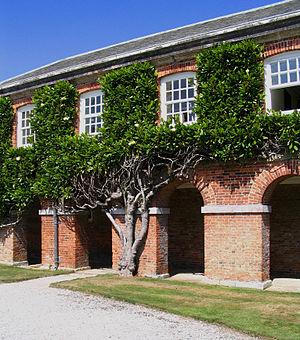
Conduite palissée d'un magnolia - Antony's house - Angleterre Auteur: P Charpiat - 2006
Le magnolia à grandes fleurs, ou magnolier à grandes fleurs, ou laurier-tulipier est un arbre de grande taille. Probablement en raison de ses belles feuilles persistantes, c'est le plus connu des magnolias. Il est originaire des États-Unis et largement cultivé comme arbre d'ornement.